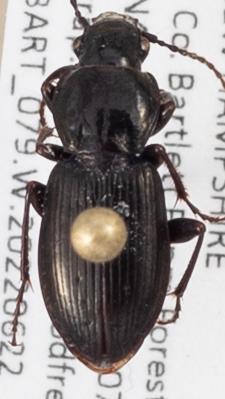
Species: Pterostichus pensylvanicus
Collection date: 2022-06-22
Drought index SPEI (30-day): -1.058
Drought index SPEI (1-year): -0.362
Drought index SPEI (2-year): -1.13